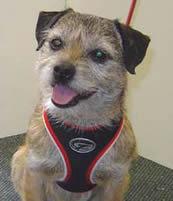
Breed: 206-n000007-Border_terrier